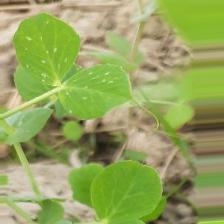
Label: Powdery Mildew